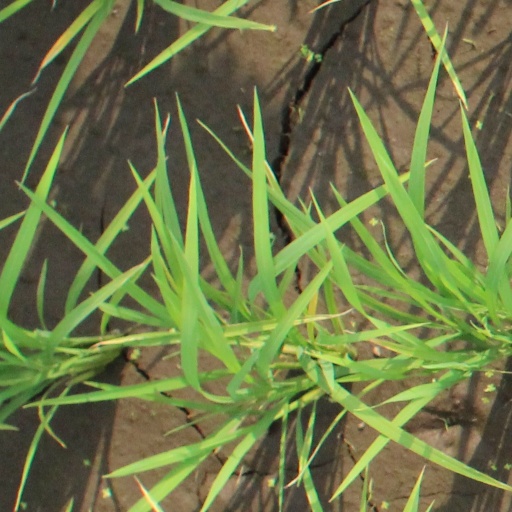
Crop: rice